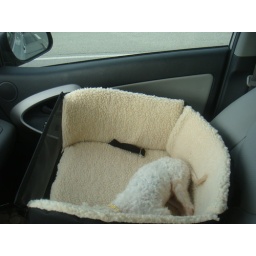
Monty in a car seat 09-10-2010